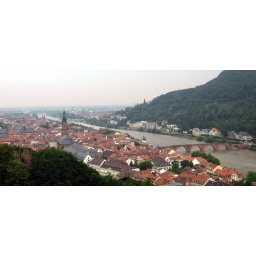
the bridge is an extension of the main road that passes by the old university.